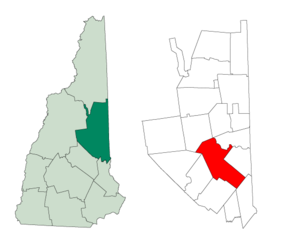
Ossipee est une ville américaine, siège du comté de Carroll dans l’État du New Hampshire. Lors du recensement de 2010, sa population s’élevait à 4 345 habitants.